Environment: lab
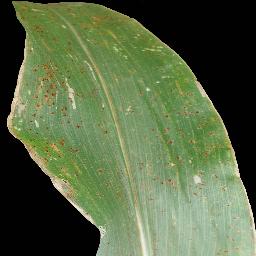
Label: common_rust